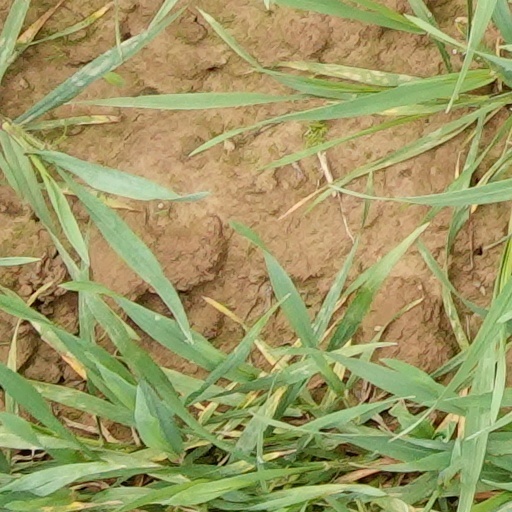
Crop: wheat